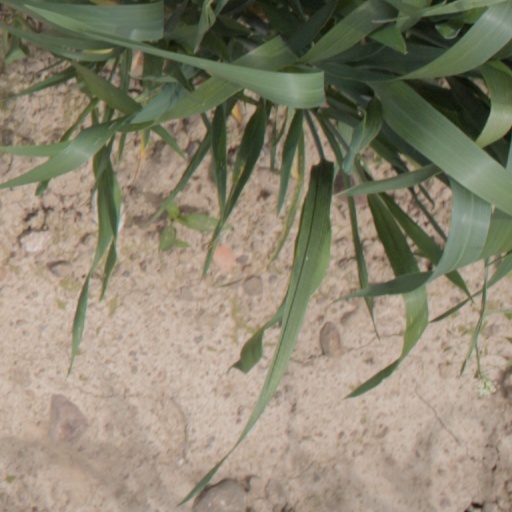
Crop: wheat